Stratis Haviaras

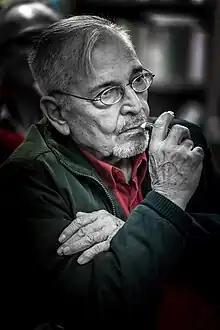

Stratis Haviaras (June 28, 1935 – March 3, 2020) was a bilingual writer of literary works in English and Greek, known in the U.S. for his novels "When the Tree Sings" (shortlisted for the Natiοnal Book Award and named an ALA Notable book), and "The Heroic Age". Both were critically acclaimed in the American press, and were translated into many languages. He also founded and edited the literary journals "Arion’s Dolphin, Erato" and "Harvard Review."